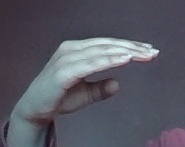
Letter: jeem